Dunalastair

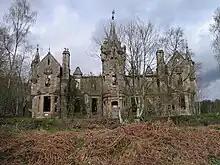
The building in 2005

Dunalastair (Scottish Gaelic: "Dùn Alastair", meaning "fort of Alexander") is an estate in the southern part of the Highlands, in Perthshire, Scotland. It is 18 miles west of the town of Pitlochry, lying along the River Tummel between Tummel Bridge to the east and Kinloch Rannoch to the west, and incorporates part of Dunalastair Water.